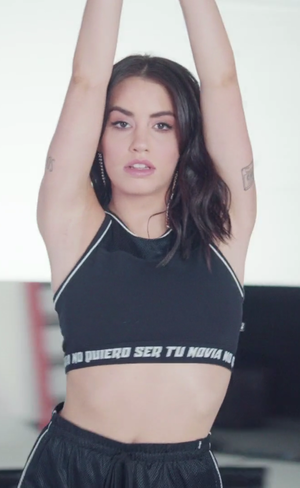
Mariana Espósito, dite Lali Espósito, est une actrice, chanteuse et modèle argentine, née à Buenos Aires le 10 octobre 1991.